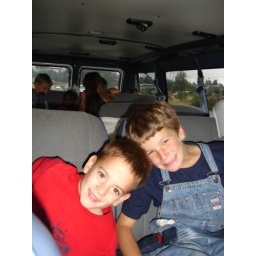
feeling right at home in another 15 passanger van in Seattle (450 x 600)